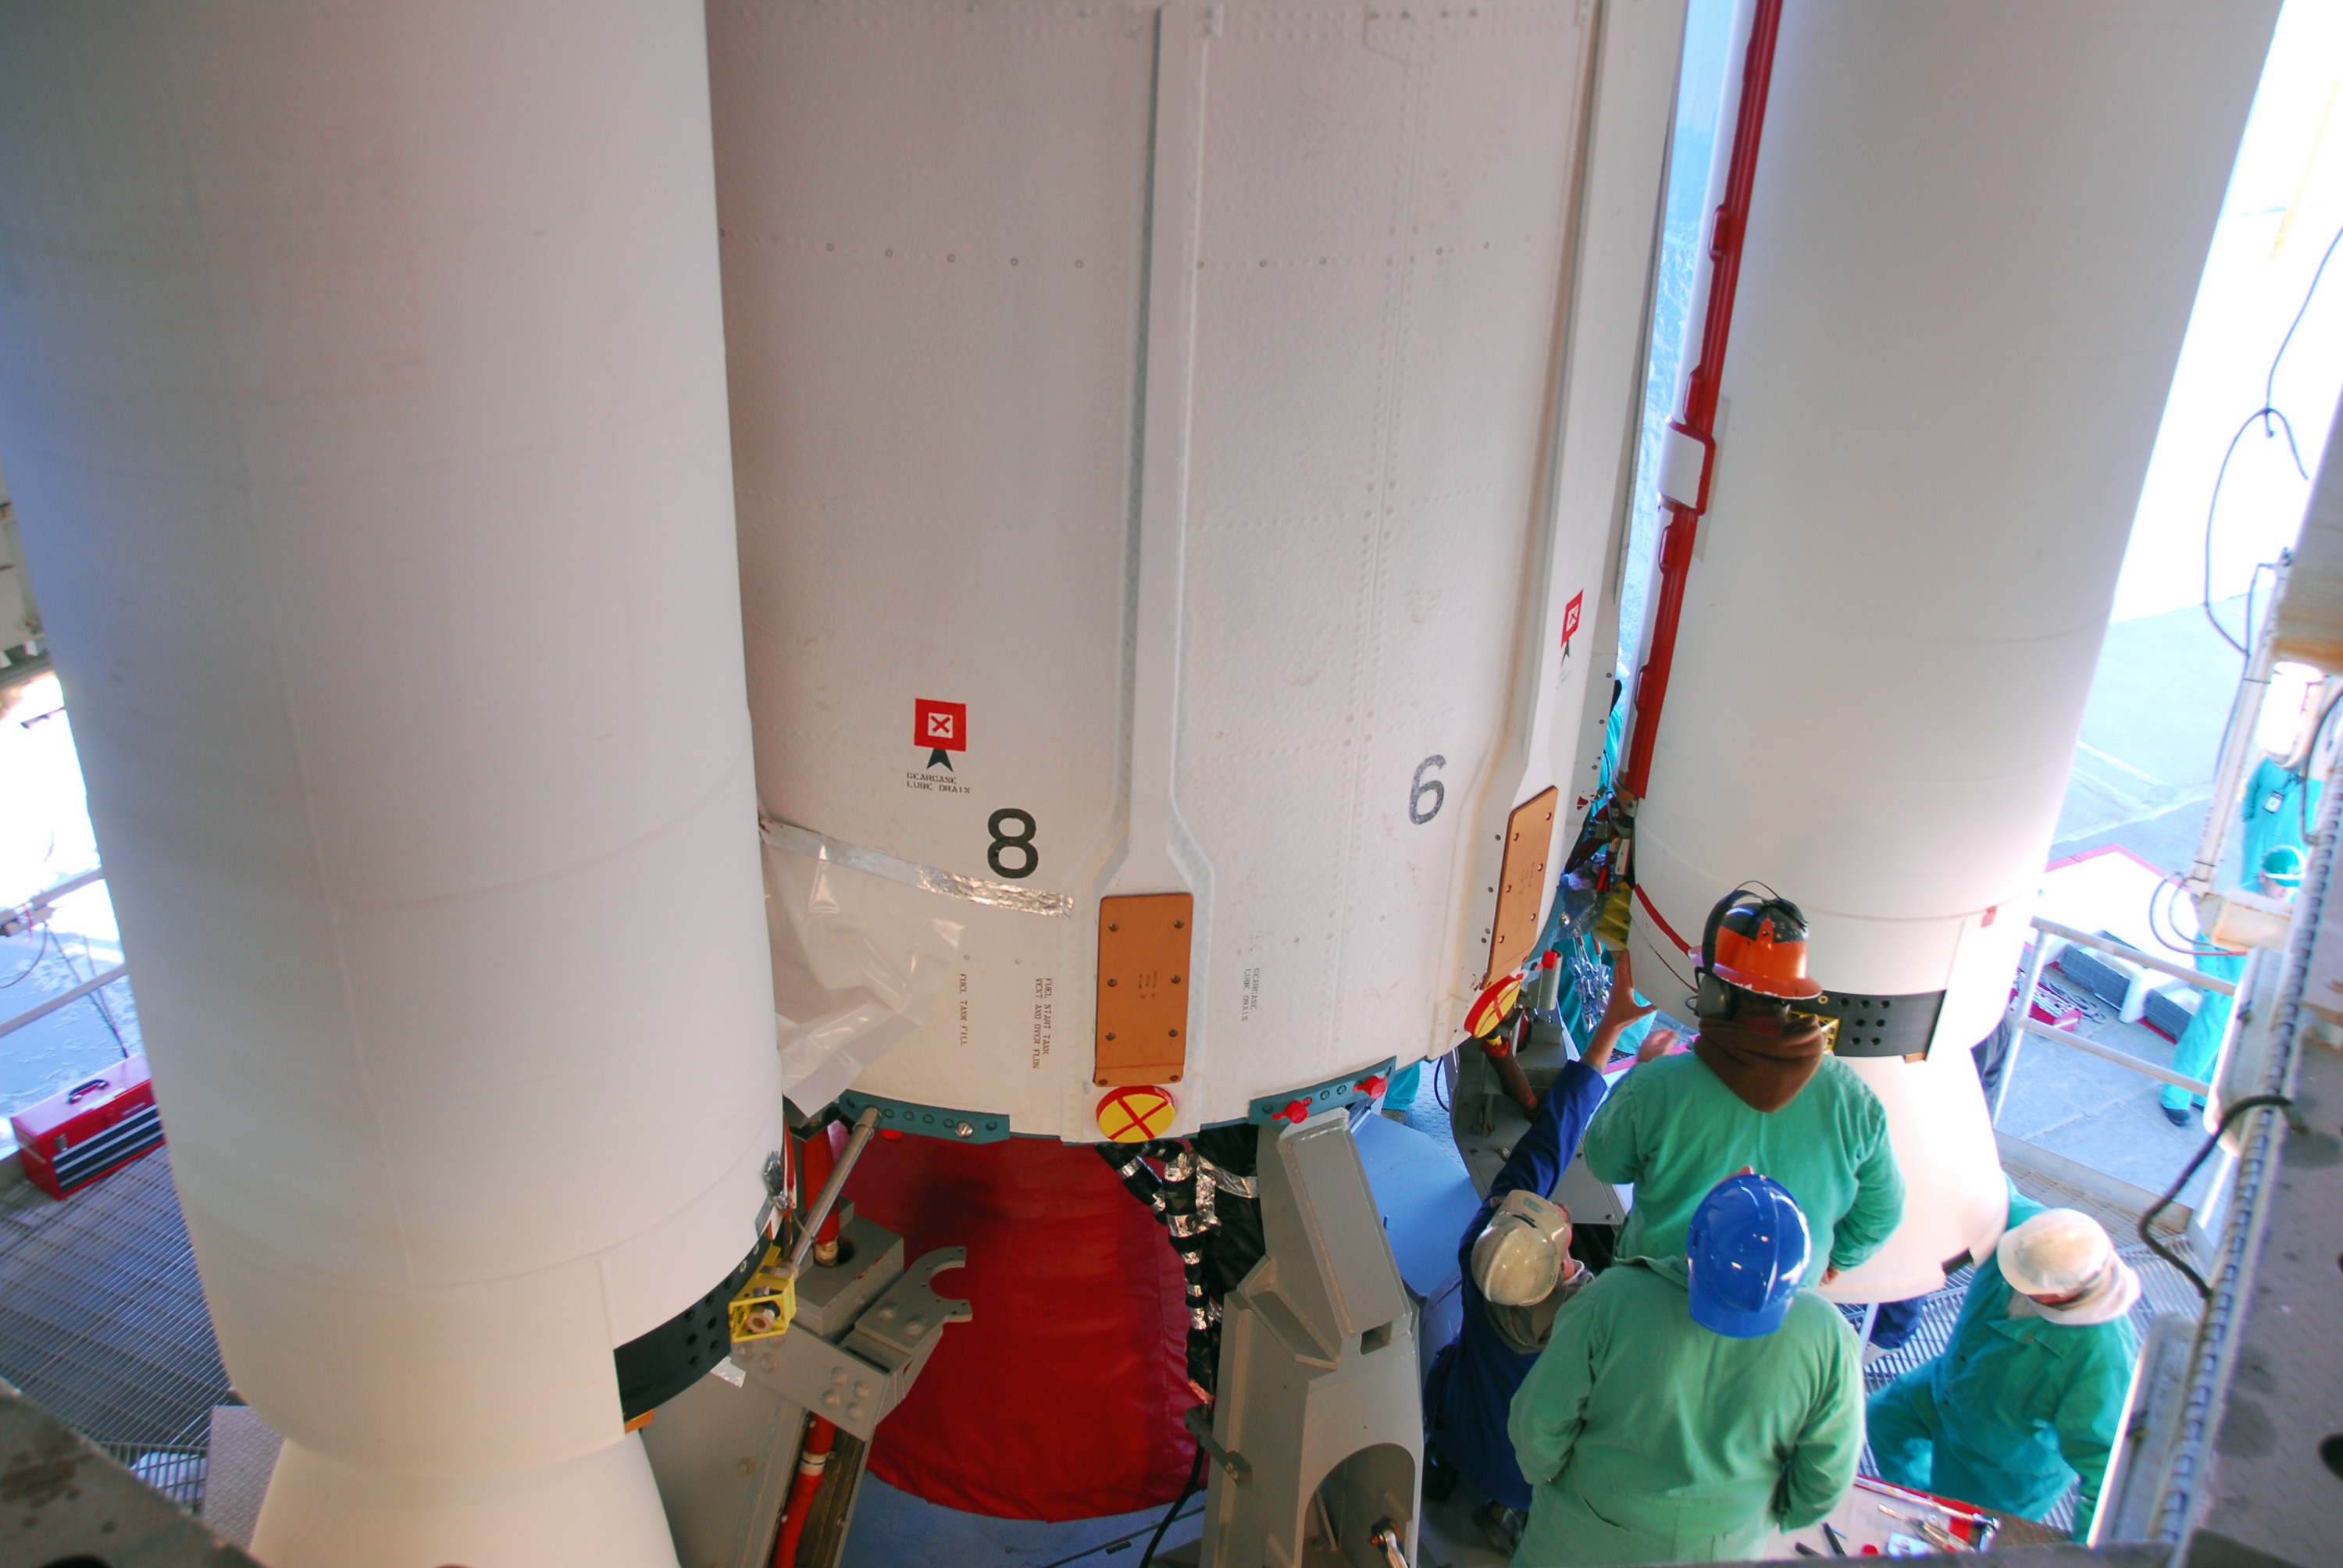
technology, color, blue, california, rocket, men, science, day, attaching, technicians, vandenberg, solid rocket booster